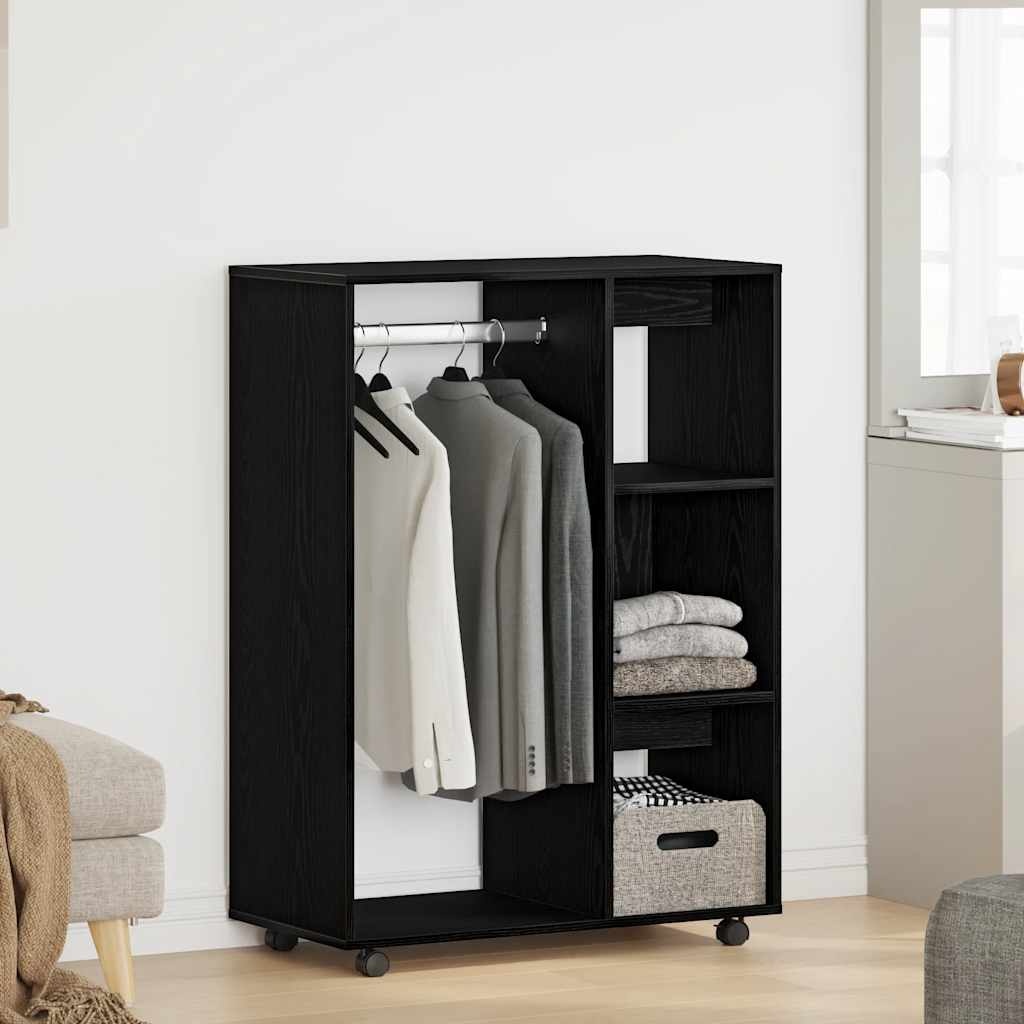
Garderobe svart eik 80x40x110 cm konstruert tre
Denne garderoben tilbyr en perfekt oppbevaringsløsning for klær, sko og annet tilbehør. Stabilt og slitesterkt materiale: Konstruert tre er et slitesterkt og stabilt materiale med en jevn overflate som er motstandsdyktig mot fuktighet, vridning og spaltning, noe som gjør det til et pålitelig valg for en rekke prosjekter. Rikelig med oppbevaring: Dette skapet har et stort åpent rom og 3-lags sidehyller, slik at du kan ha alt du vil ha for hånden. Enkel bevegelse: Hjulene under soveromsgarderoben lar deg flytte den til rett sted med letthet. Enkel å vedlikeholde: Takket være den glatte overflaten er garderobeoppbevaringen enkel å rengjøre med en fuktig klut og krever mindre vedlikehold. Advarsel: For å forhindre at produktet velter, må det brukes med den medfølgende festeanordningen. Farger: svart eik Materiale: konstruert tre Mål: 80 x 40 x 110 cm (L x B x H) Montering kreves: ja
Brand: vidaXL
Category: Home & Garden > Household Supplies > Storage & Organization > Clothing & Closet Storage